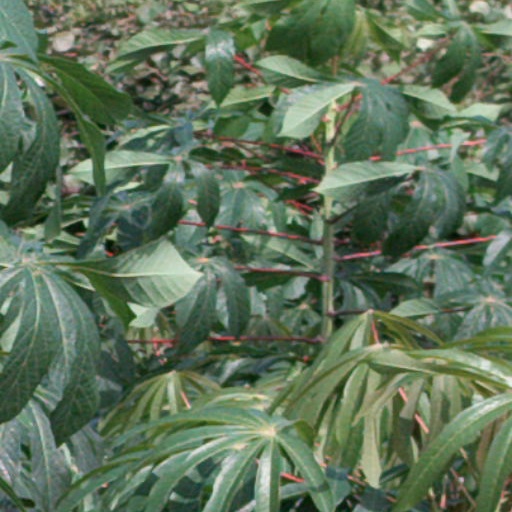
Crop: cassava